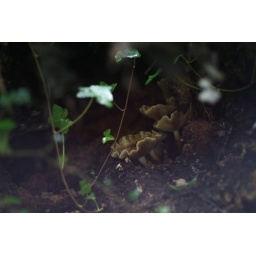
Funghi growing in the base of an uprooted tree